First presidency of Joaquín Crespo

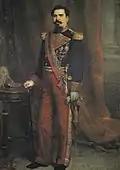
Joaquín Crespo

The first presidency of Joaquín Crespo (1884–1886) was elected by the Federal Council in 1884 and operated under the political hegemony of Antonio Guzmán Blanco. Following this biennium, Crespo was later succeeded by Guzmán Blanco himself. Crespo would later return to power during the Legalist Revolution (1892), ruling until 1898., who returned for a third presidential term (1892–1898).